Allo (company)

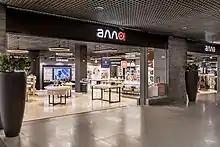
Allo Max

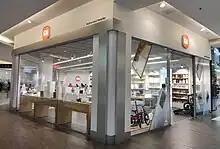
Mi Store

Allo (Ukrainian: "Алло") is a Ukrainian group of companies operating as a marketplace in online and classic retail and electronics distribution. It is headquartered in Dnipro, Ukraine. The group also operates its own postal service "Allo Expres"s.